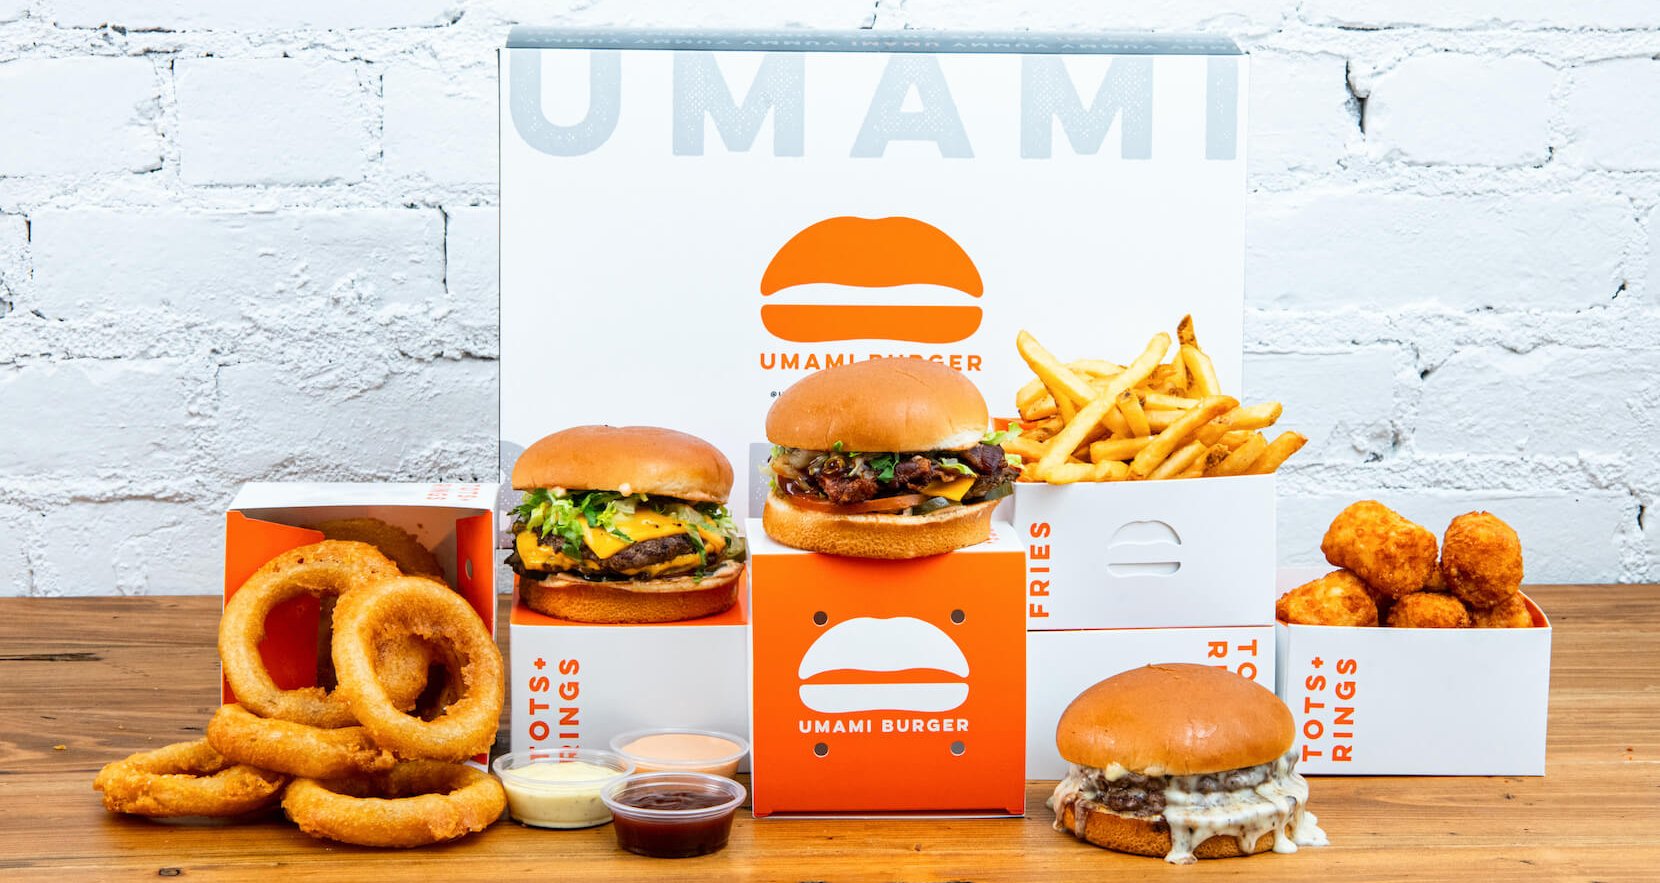
Dish: burger